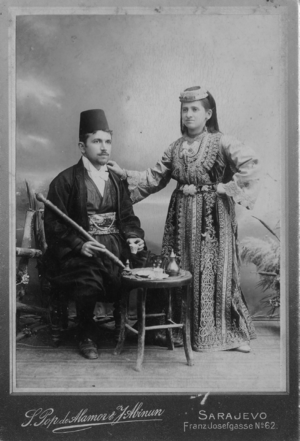
Sefardisk jødedom
Sefardisk jødisk ægtepar fra Sarajevo år 1900.
Sefardisk jødedom bestod oprindelig af gruppen af spanske og portugisiske jøder og deres efterkommere, men betegnelsen bruges i dag også om jøder født i Israel.